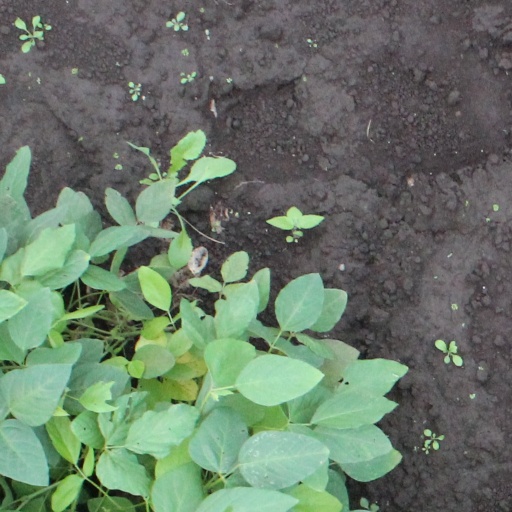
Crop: soybean